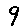
Label: 9